Mimosa tenuiflora

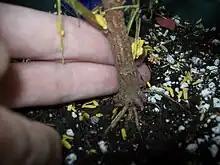
Small "Mimosa tenuiflora" stem and roots

The tree's wood is dark reddish brown with a yellow center. It is very dense, durable and strong, having a density of about .